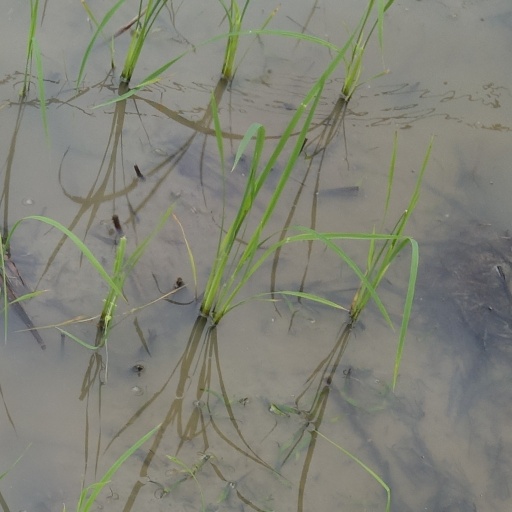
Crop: rice